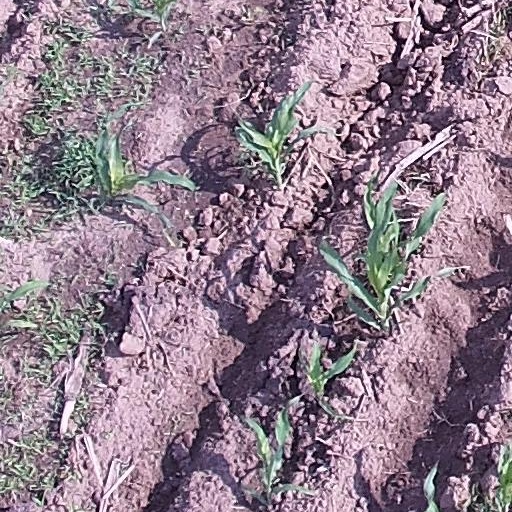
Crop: maize; corn